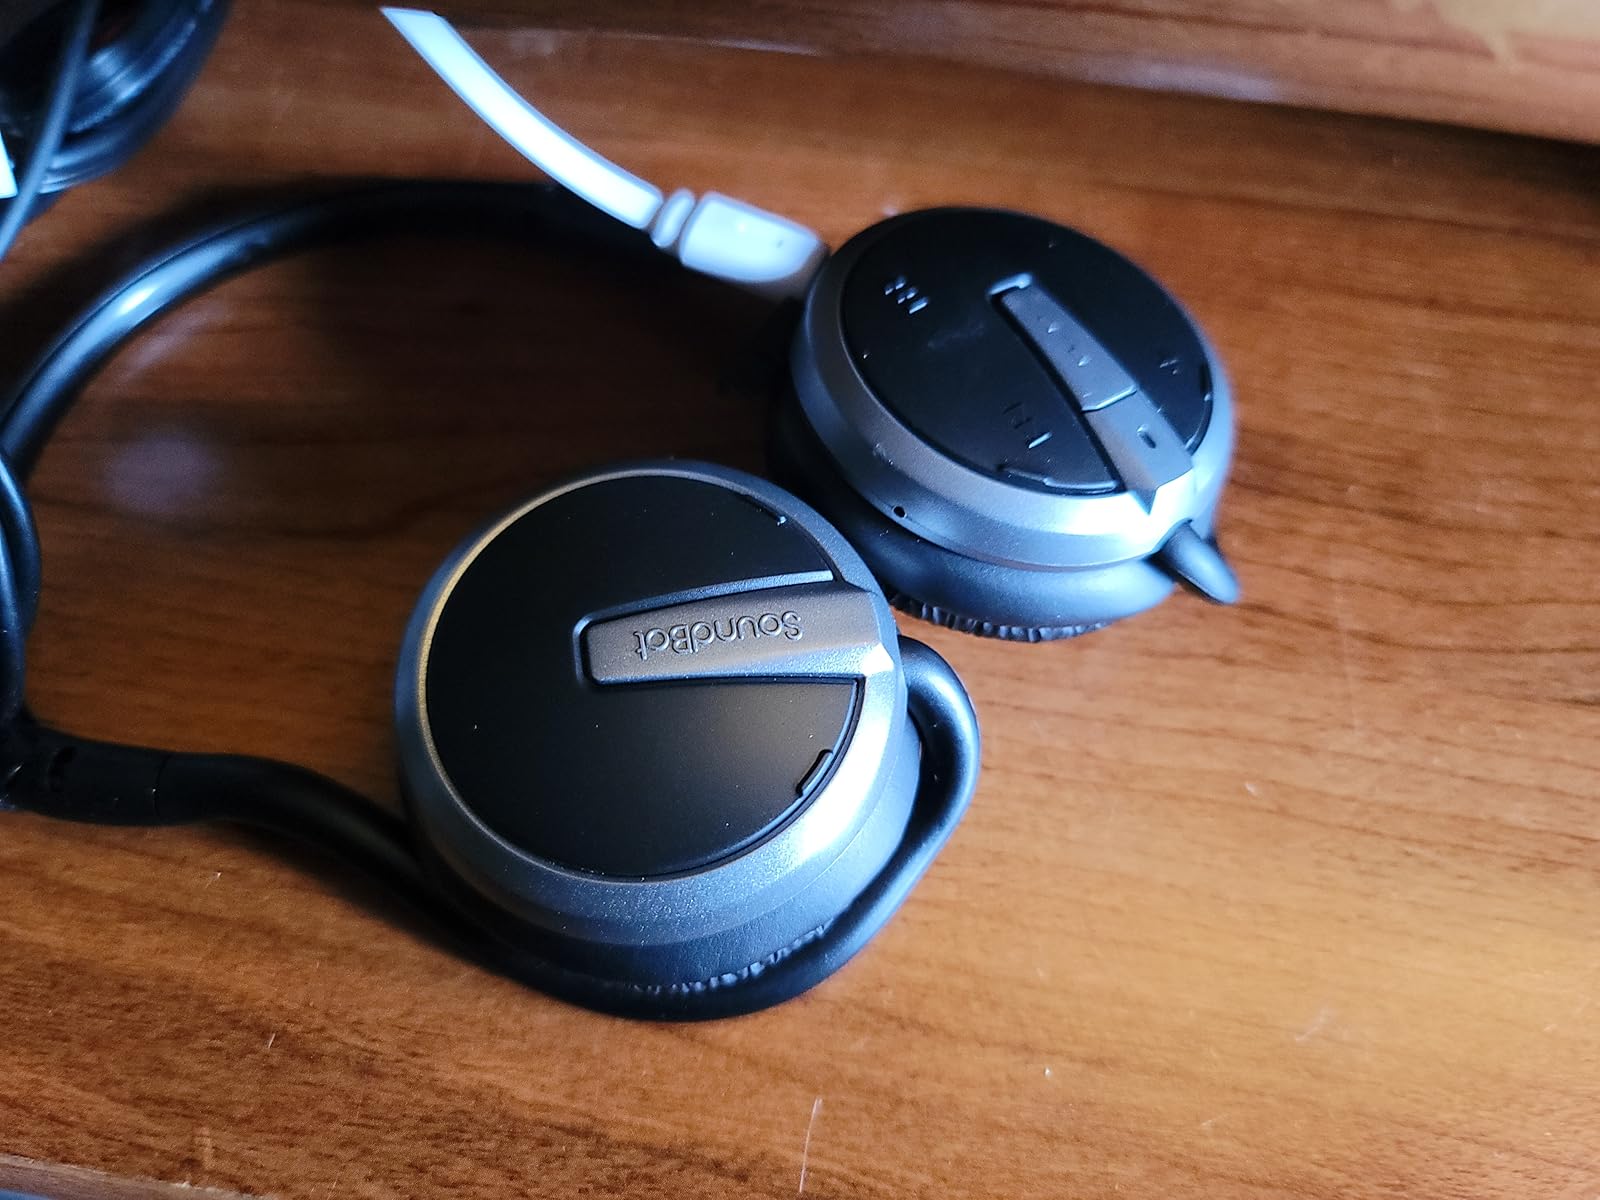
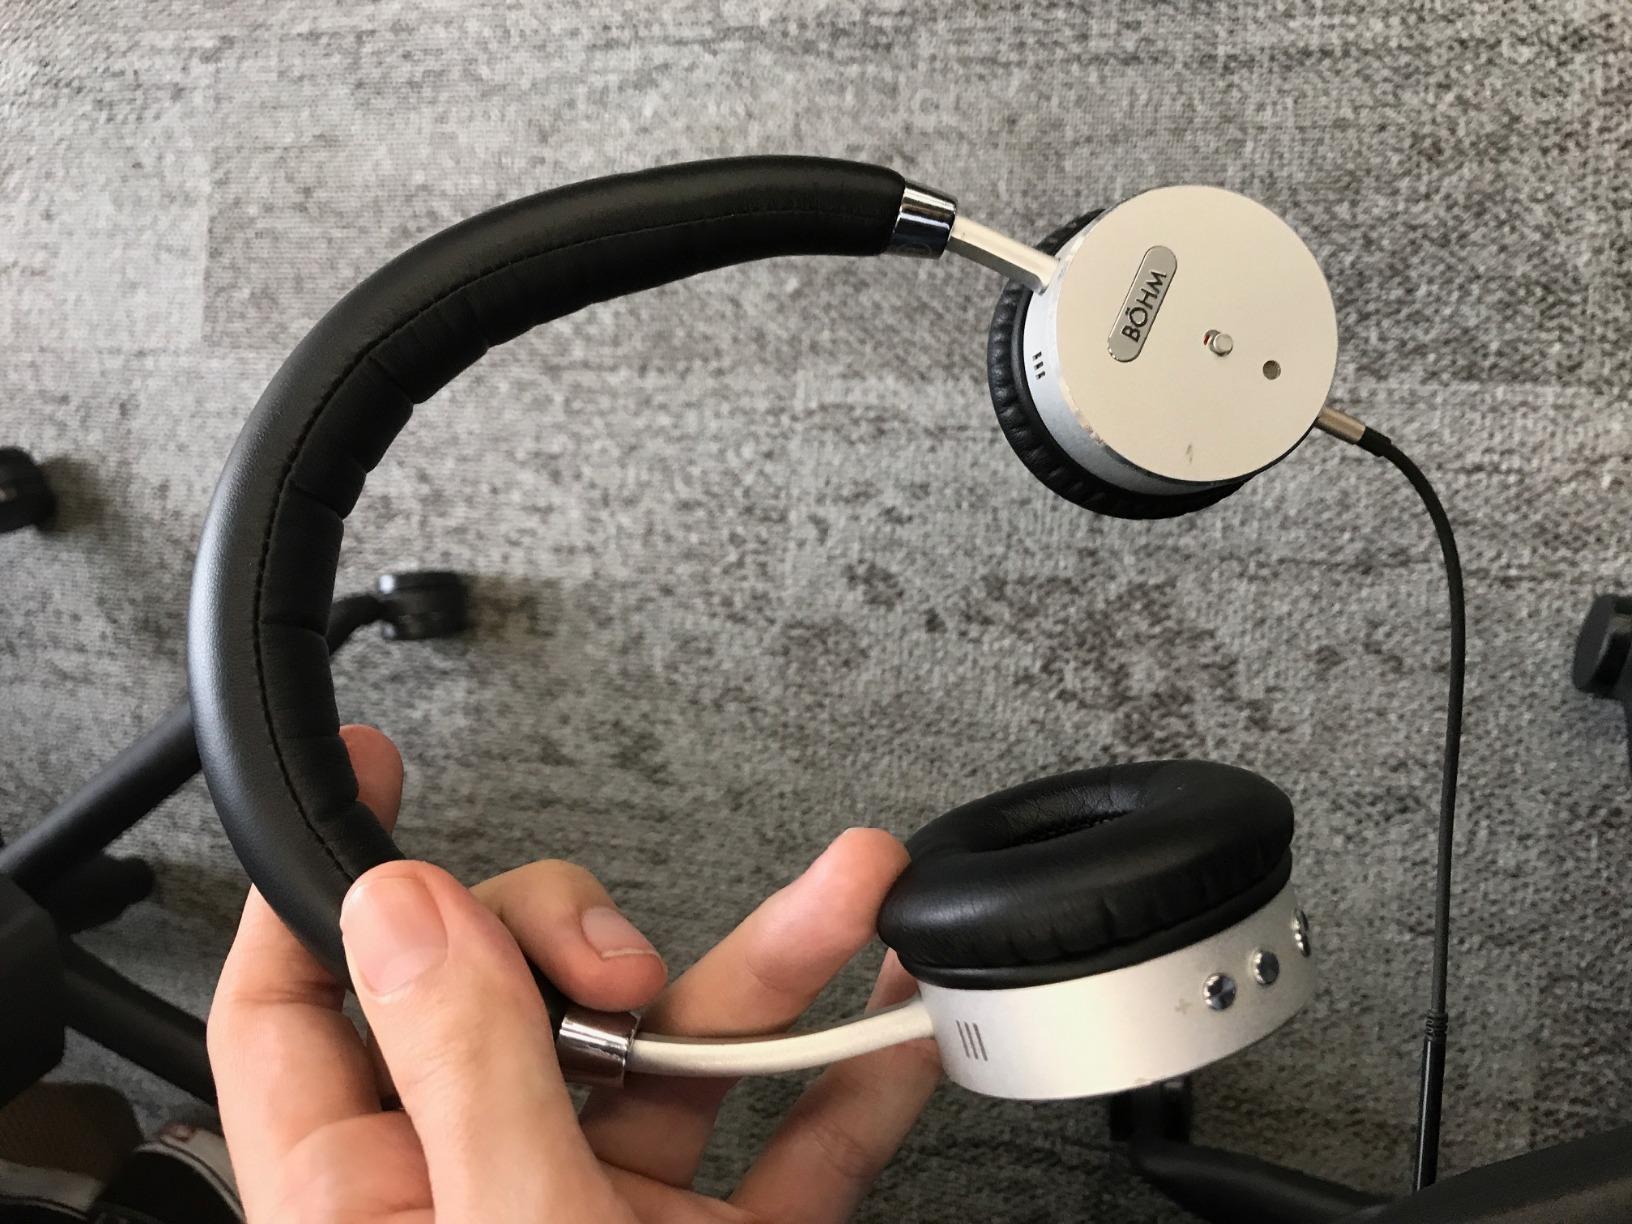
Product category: headphones
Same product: no